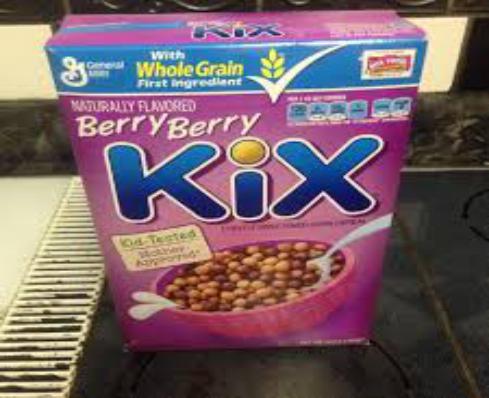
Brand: Berry Berry Kix
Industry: Food